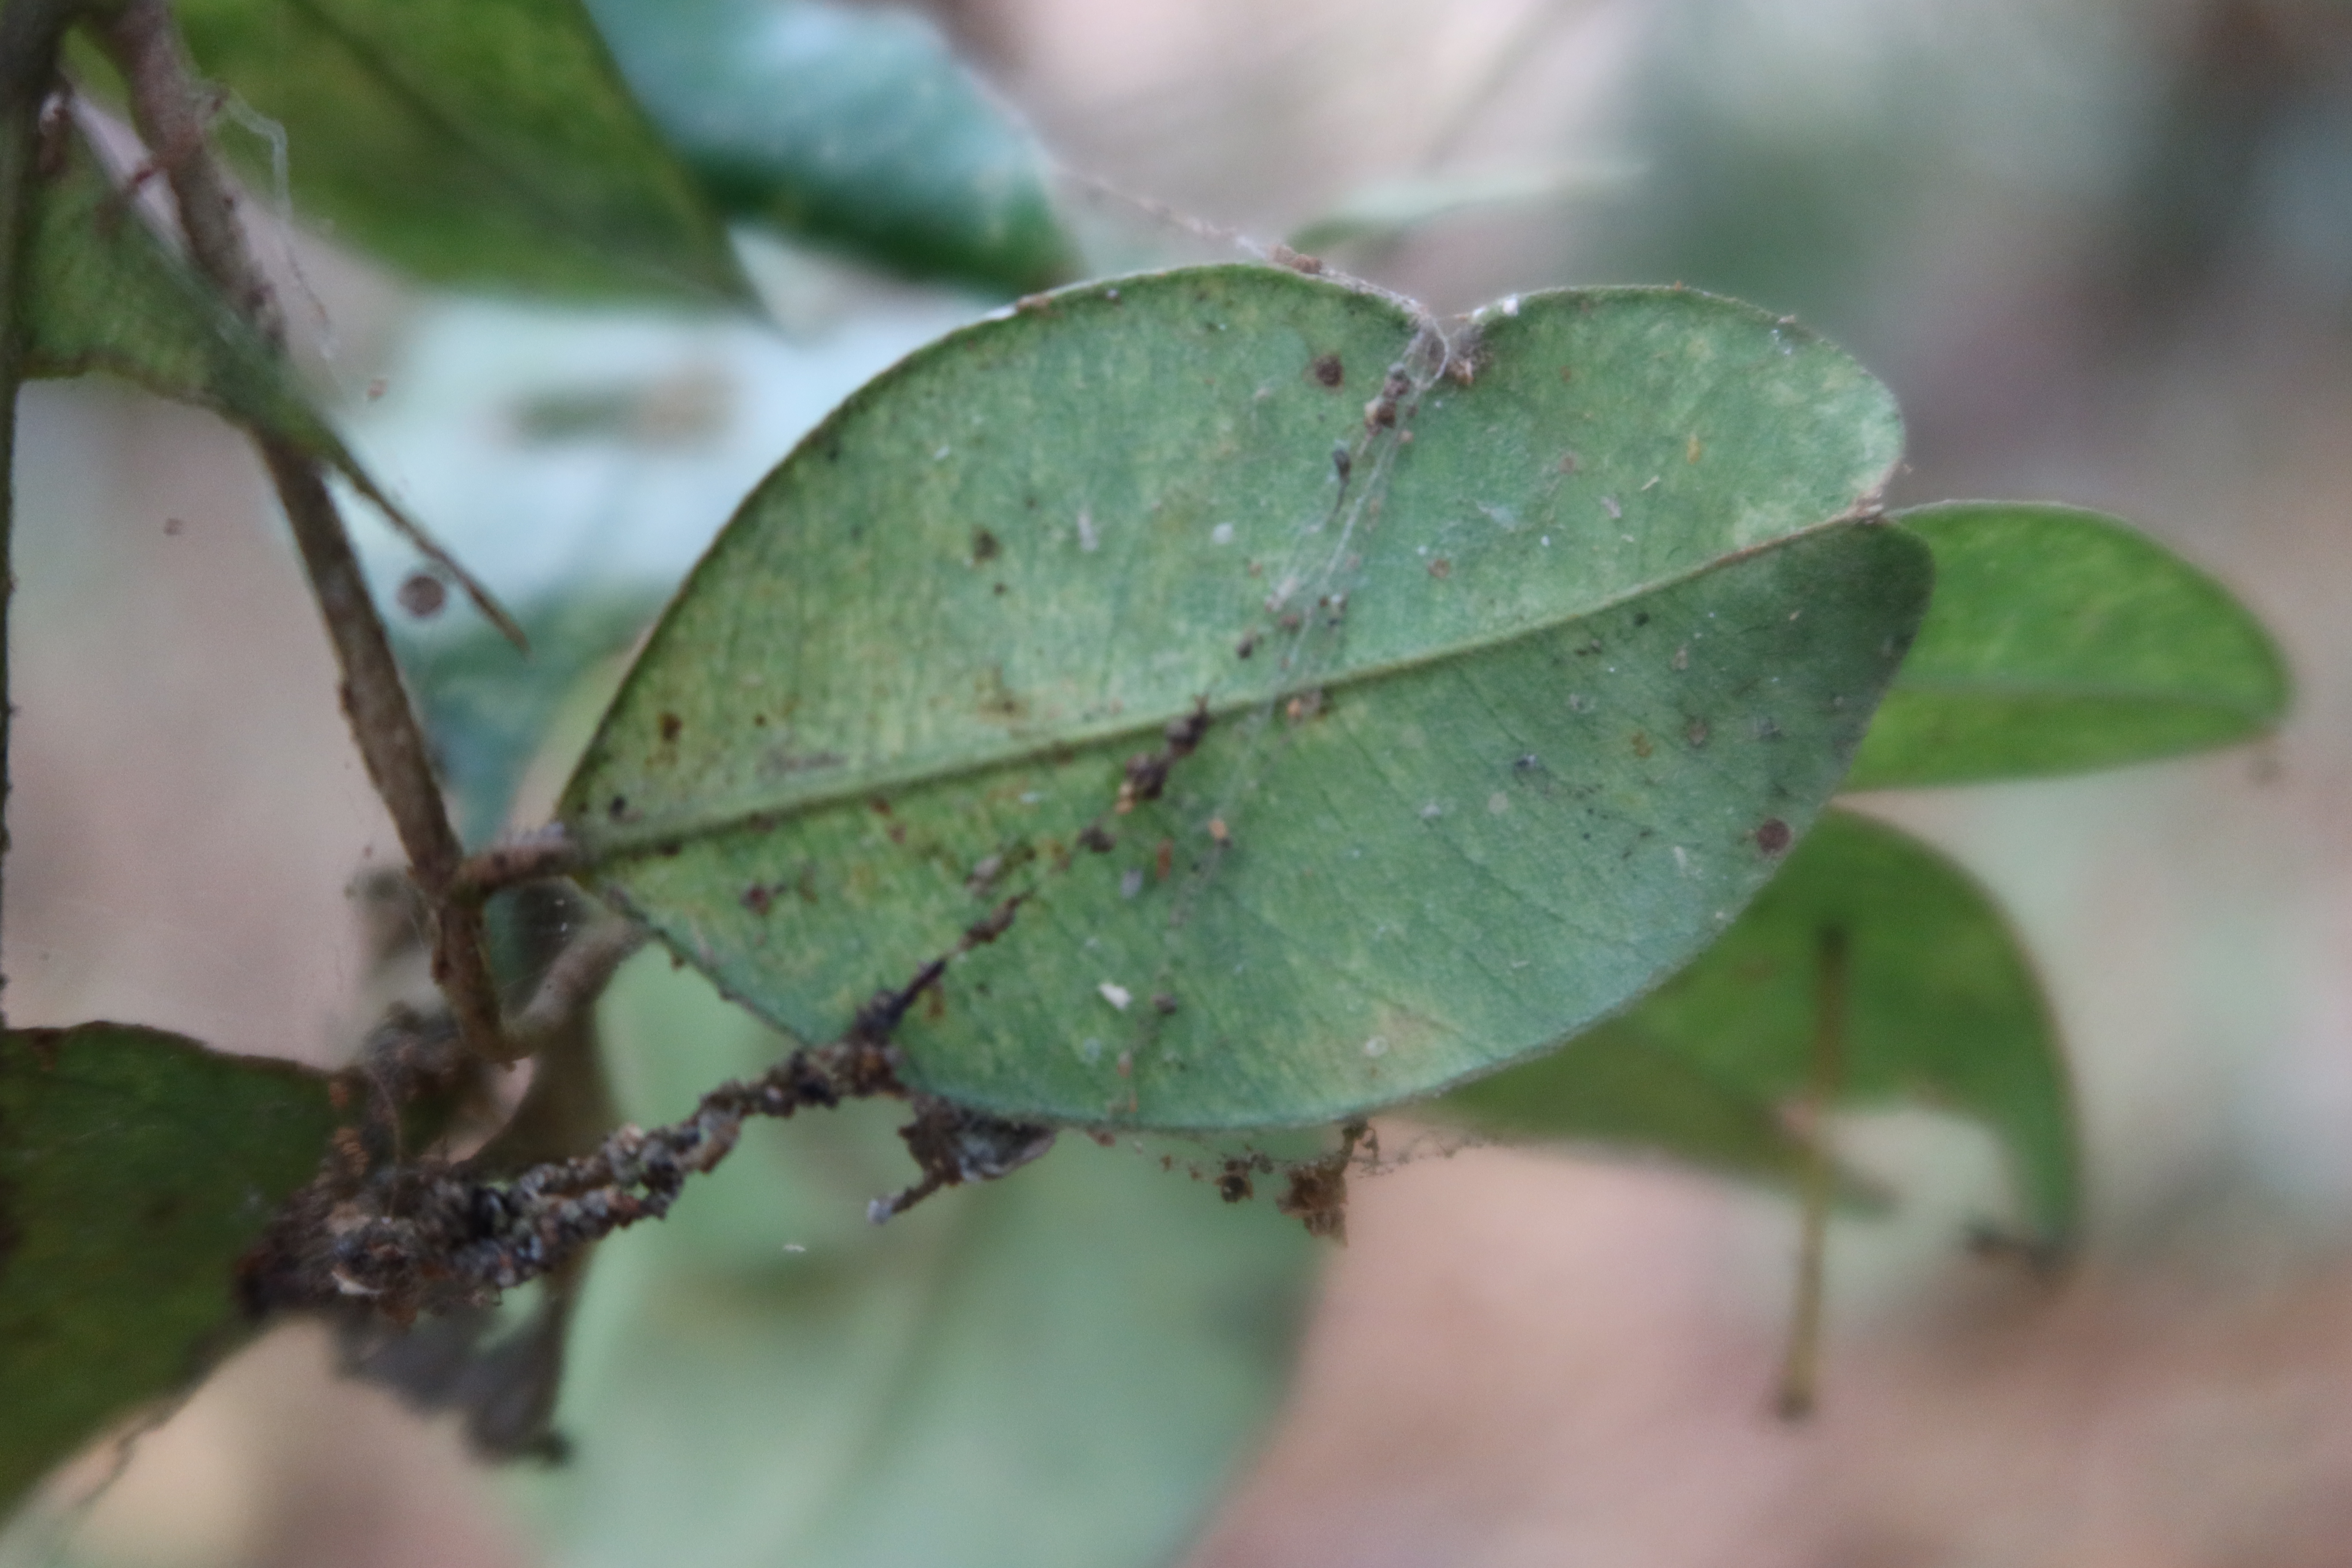
Label: Downy mildew